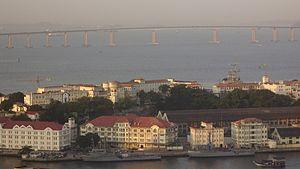
L'île des Cobras est une île de la baie de Guanabara au Brésil.